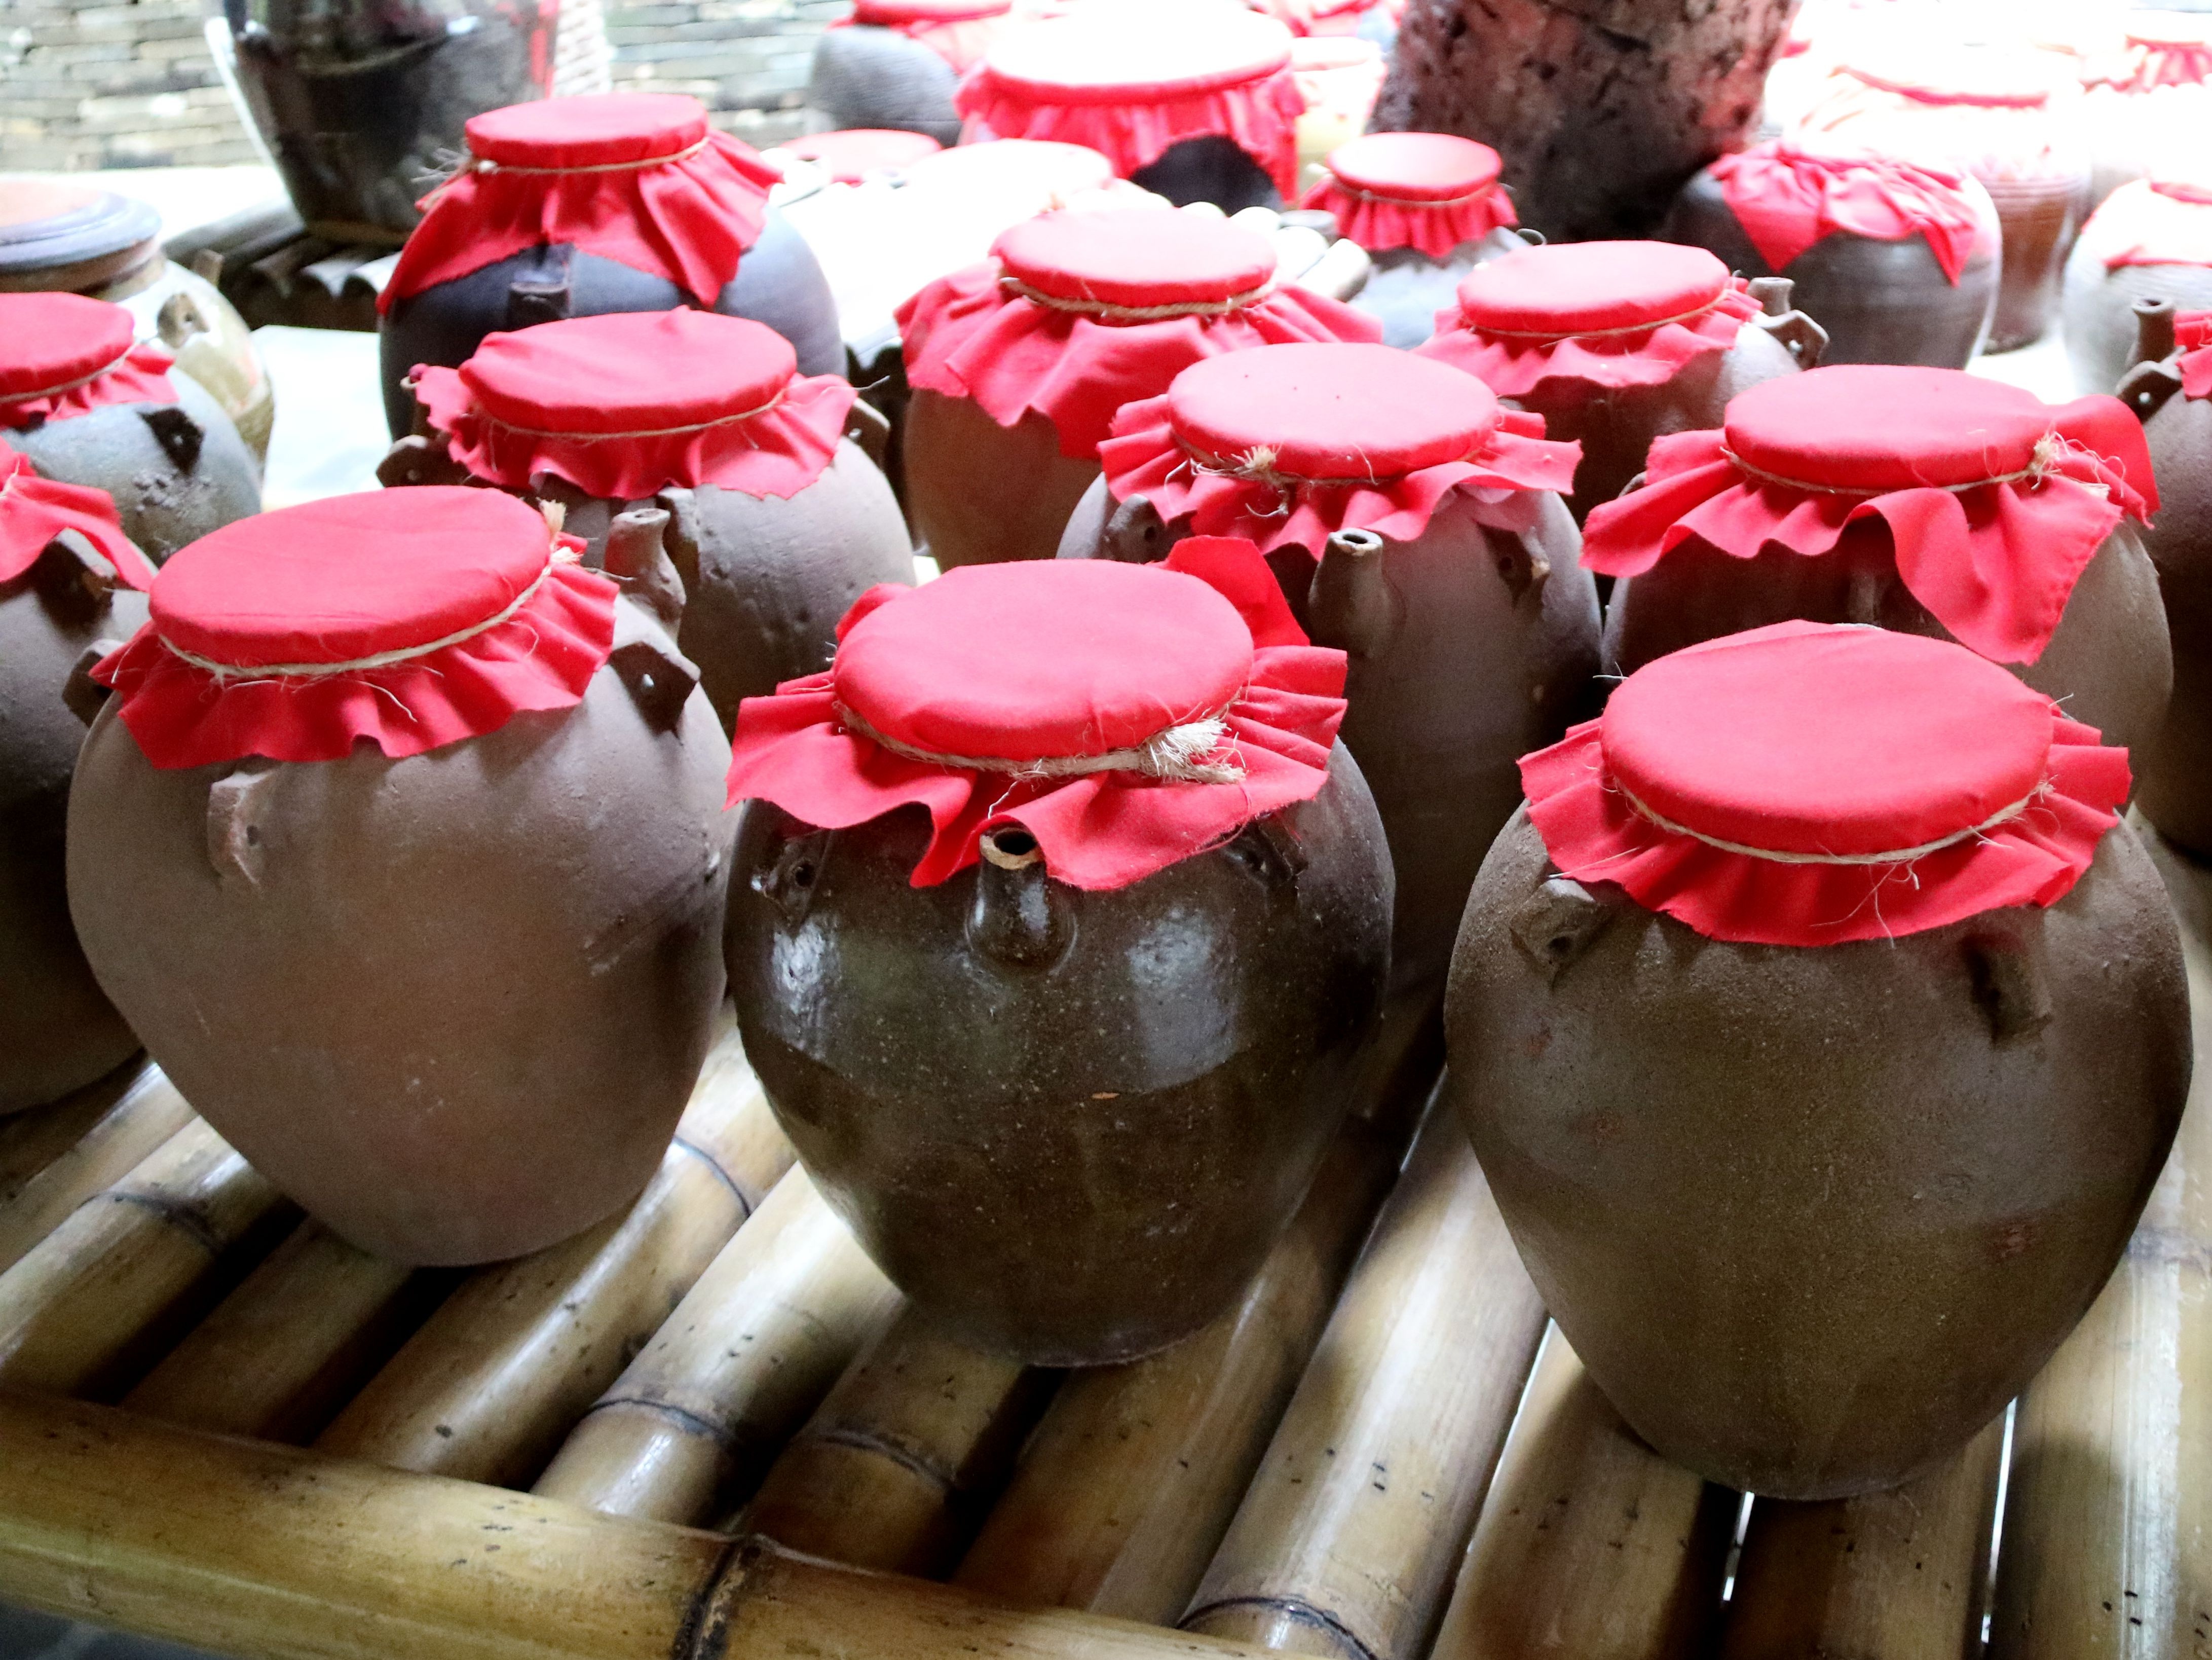
wine, flower, food, red, produce, dessert, culture, sweetness, flavor, china wind, aboriginal people, ancient wind, hainan island